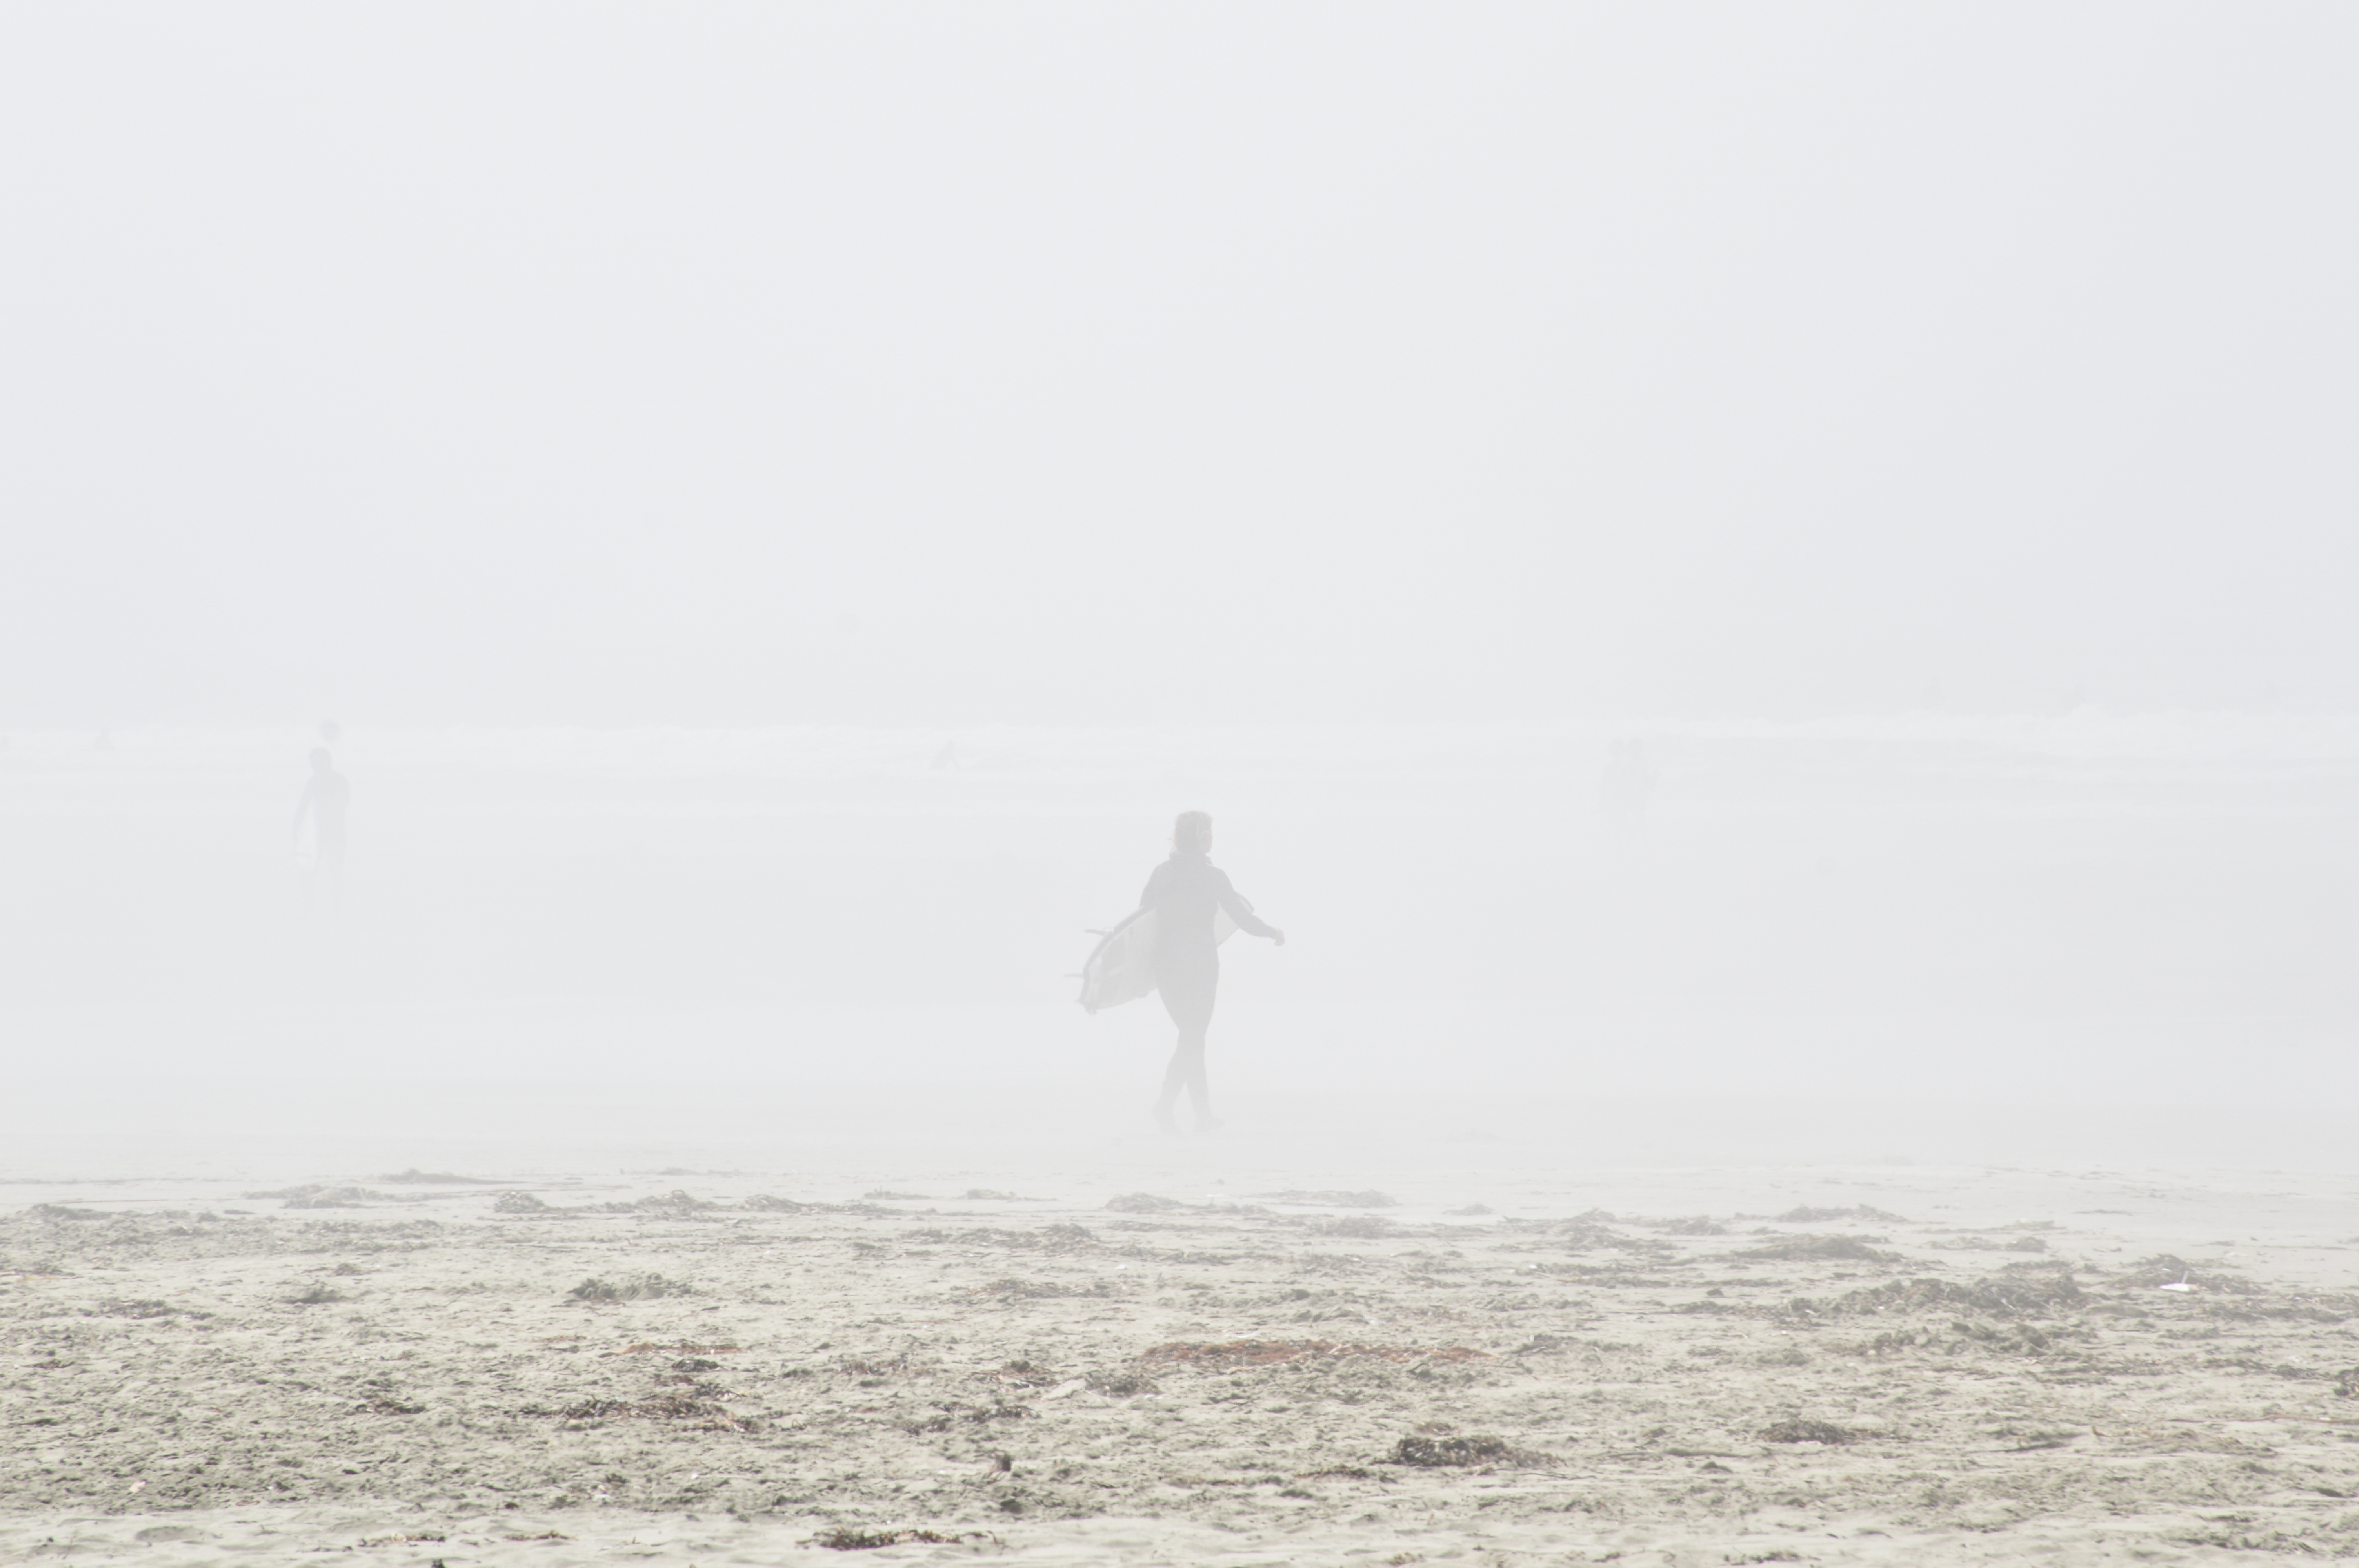
beach, sea, coast, sand, ocean, horizon, fog, wave, wind, weather, atmospheric phenomenon, surfing equipment and supplies